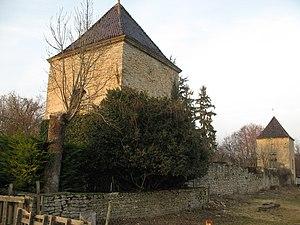
Le château d'Igé est situé en France sur la commune d'Igé dans le département de Saône-et-Loire, au nord du village, en fond de vallée.